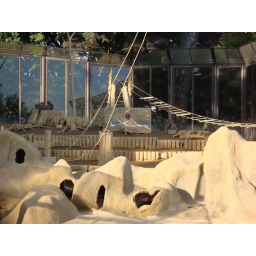
There's a monkey in the box in the middle. He's got his eyes on things.